Biomass (ecology)

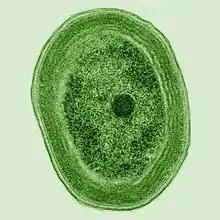

Phytoplankton are the main primary producers at the bottom of the marine food chain. Phytoplankton use photosynthesis to convert inorganic carbon into protoplasm. They are then consumed by zooplankton that range in size from a few micrometers in diameter in the case of protistan microzooplankton to macroscopic gelatinous and crustacean zooplankton.